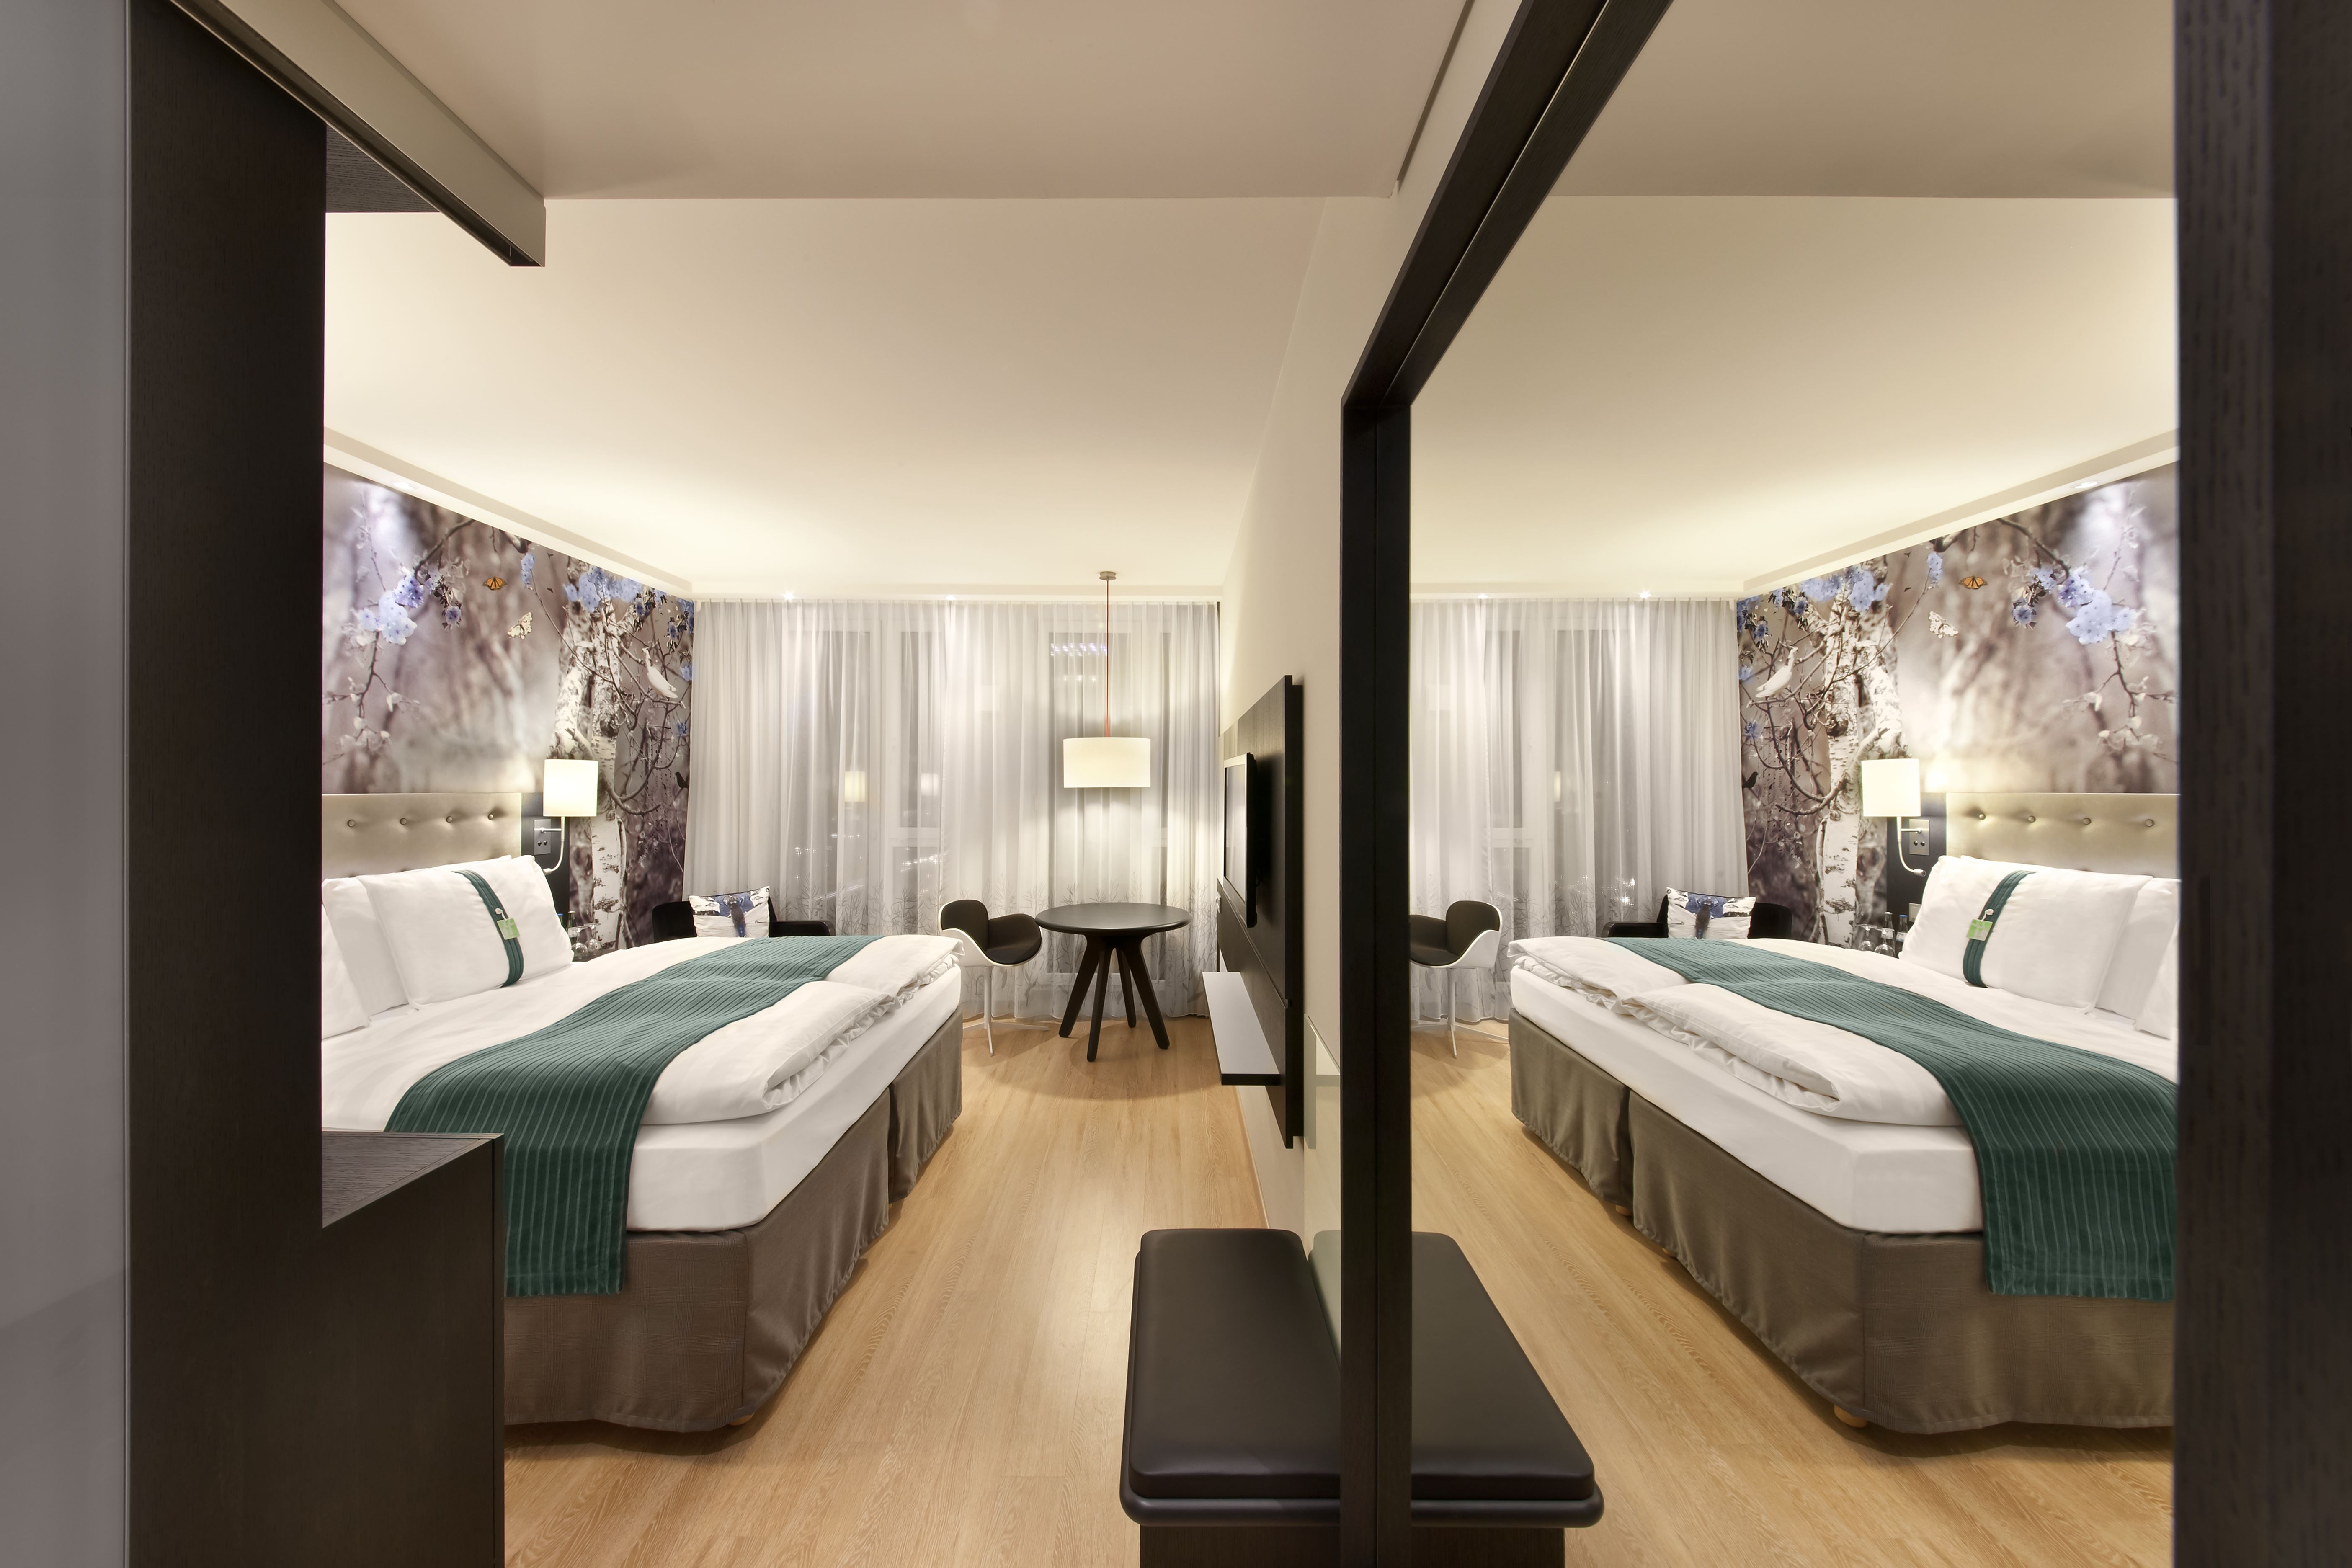
mansion, city, home, ceiling, property, living room, room, bedroom, apartment, modern, interior design, capital, design, hotel, berlin, estate, suite, condominium, alexanderplatz, real estate